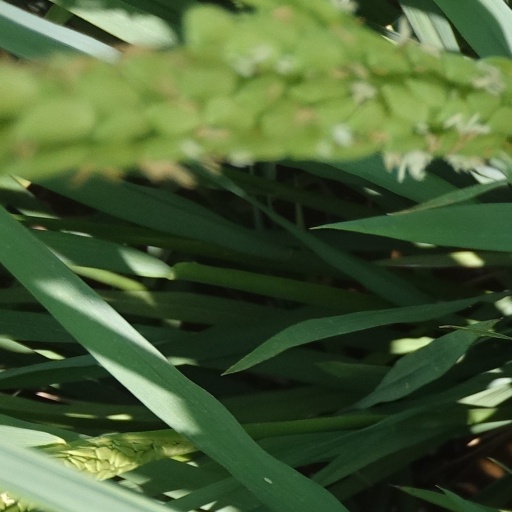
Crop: rice